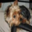
Label: dog